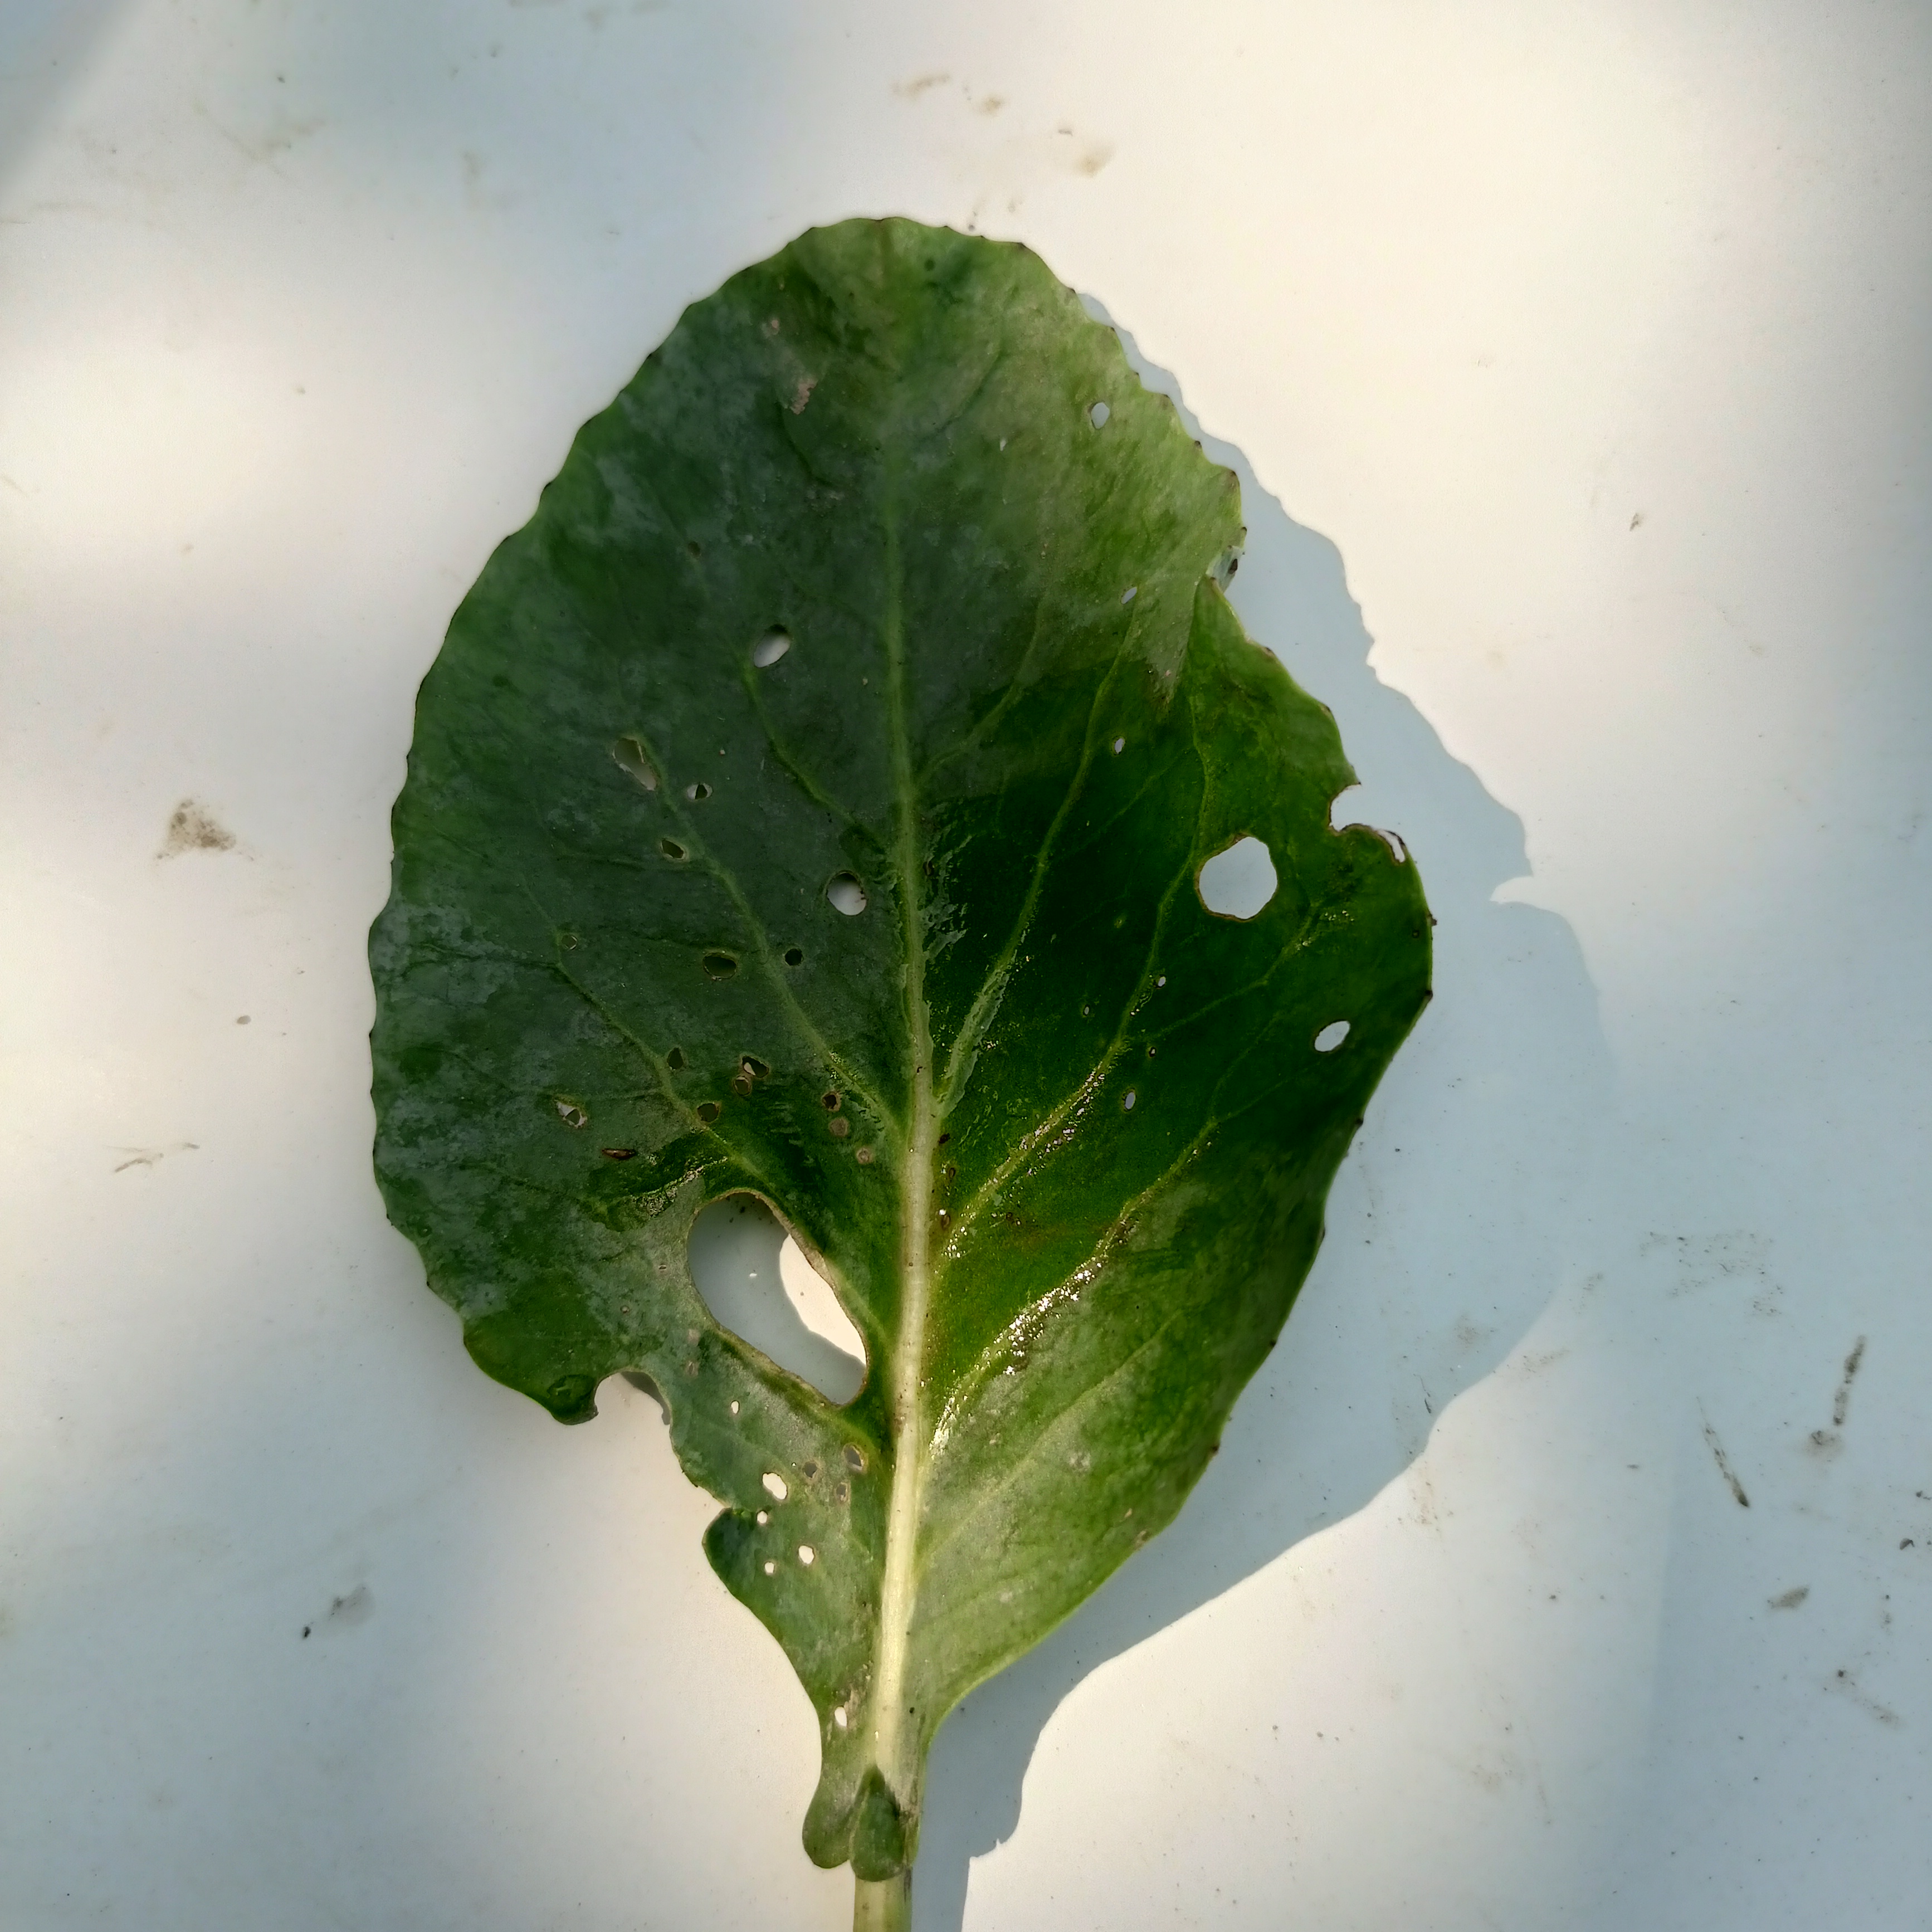
Label: Insect Hole